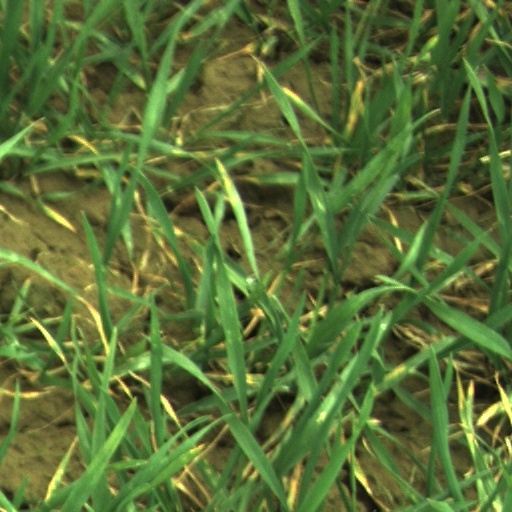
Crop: wheat